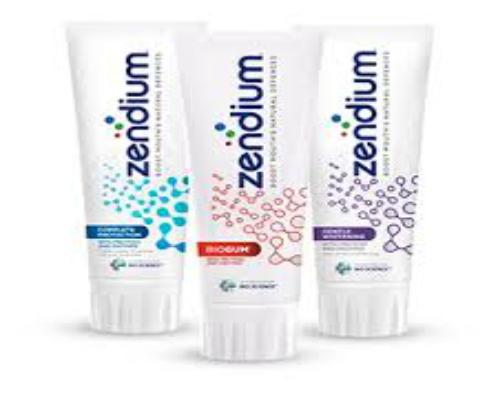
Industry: Medical